Education in Spain

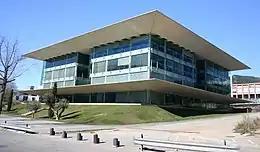
Polytechnic University of Catalonia

Broadly similar to the British three-term system, but with slightly shorter holidays at Christmas (22 December – 7 January) and Easter (one week - 40 days after Ash Wednesday), and longer in the summer (normally from 23 June to 15 September). In 2005, the summer holiday ran from 22 June until 1–15 September, depending on the regions. The British half-term holiday does not exist, but there are frequent odd days and long weekends relating mainly to religious holidays and regional and national holidays. Schools use the trimester system (September to December, January to March/April, March/April to June).